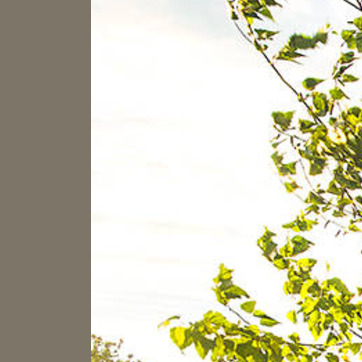
Material: sky